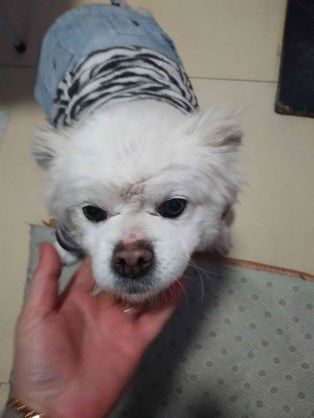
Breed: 3336-n000121-chinese_rural_dog